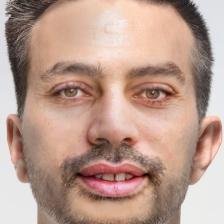
Label: faces